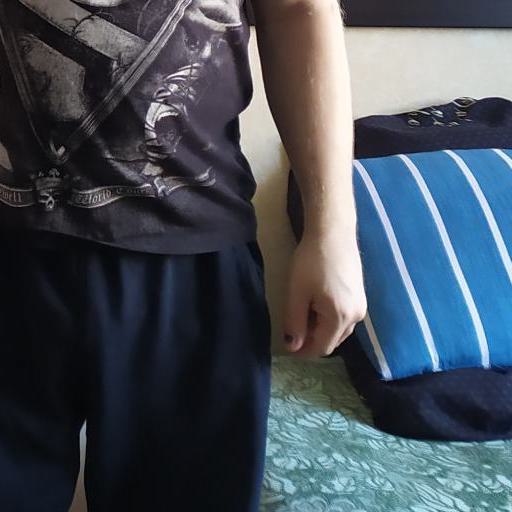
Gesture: no_gesture